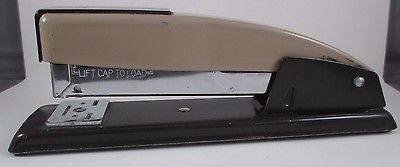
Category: stapler